List of automobiles known for negative reception

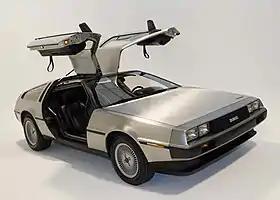
DeLorean

Despite the cult following the DeLorean has as a result of being featured in the popular 1985 sci-fi film "Back to the Future", it was a commercial failure when first introduced and was critically derided. It was built in a new, purpose-built factory in Dunmurry, a suburb of Belfast, Northern Ireland, in order to improve the tense socioeconomic situation there (The Belfast region was one of the poorest in Western Europe due to the ongoing Northern Ireland conflict) and was largely funded by the UK Government which backed up the project with £55,000,000. But due to the inexperience of the Northern Irish workforce and the underdeveloped design, the car suffered from bad quality and disappointing performance. Even hiring Lotus founder Colin Chapman to assist in improving the vehicle did not help. Furthermore, the DeLorean was overpriced, and was released at a time when the United States, its target market, was badly hit by a recession that decreased the demand for expensive supercars. Including the DeLorean in "Automotive Atrocities! The Cars We Love to Hate", Eric Peters stated, "If the DeLorean had offered exotic-level performance to go with its exotic-level price, things might have been different. But as it turned out, the DeLorean wasn't even competitive as a performance car with the run-of-the-mill six-cylinder Camaros, Firebirds and Mustangs of the era.", while noting that a DeLorean was significantly more expensive than a 1981 Chevrolet Corvette.